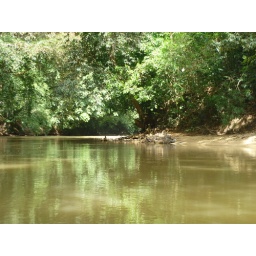
Coming up river in a shallow draft 'long tail' boat to the Ibanlonghouse